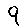
Label: 9